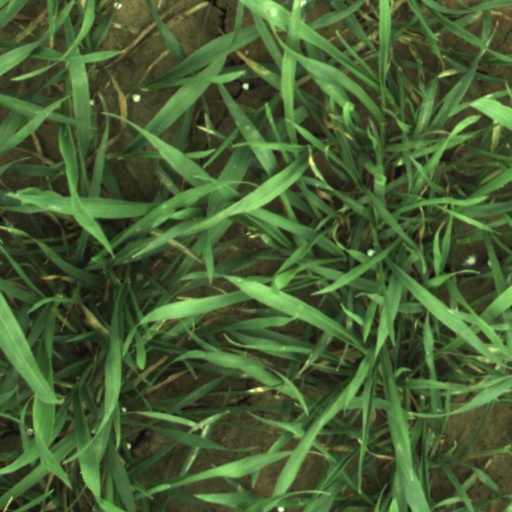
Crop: wheat